Walenstadt railway station

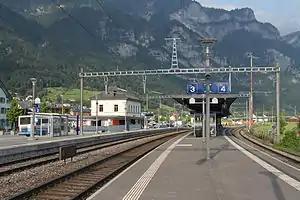
The station building and platforms in 2015

Walenstadt railway station is a railway station in Walenstadt, in the Swiss canton of St. Gallen. It is an intermediate stop on the Ziegelbrücke–Sargans line.